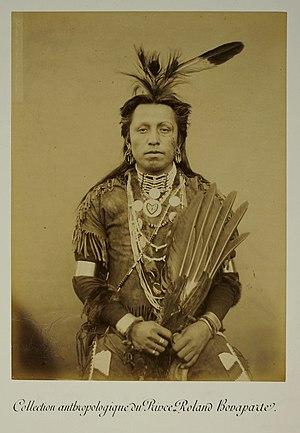
Roland Napoléon Bonaparte, prince Bonaparte, est né le 19 mai 1858 à Paris et est décédé dans cette même ville le 14 avril 1924. Descendant de Lucien Bonaparte, c'est un géographe et un botaniste français.
La photothèque du muséum de Toulouse est un service interne du muséum de Toulouse. Rattachée au domaine Patrimoine, la photothèque fait partie du service Bibliothèque et documentation. Elle a plusieurs missions, car elle gère, centralise et met à la disposition de tous, les campagnes photographiques réalisées au sein de l'établissement. Depuis plusieurs années, le travail de la photothèque vise aussi à remettre aux normes de conservation, inventorier et numériser les collections photographiques. Cela nécessite des recherches historiques et techniques très précises, un relais étroit avec le service conservation du musée ainsi que des échanges avec des spécialistes. Après identification, une étude est menée sur la vie des photographes et le contexte des prises de vue de chaque période et zone géographique concernées. Elle procède à un enrichissement de ses collections par des dons ou achats de photographies anciennes pour continuer à enrichir ses fonds.